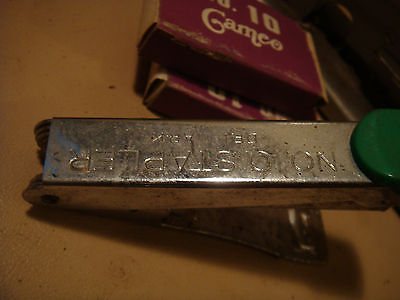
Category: stapler